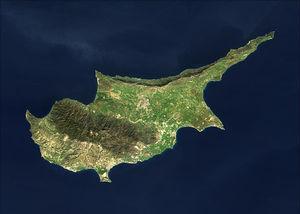
Chypre, en forme longue la république de Chypre, est un État situé sur l'île de Chypre dans l’est de la mer Méditerranée, dans le bassin Levantin. Bien que Chypre soit géographiquement proche de la région du Proche-Orient et la seule île majeure de la Méditerranée située en Asie, le pays est rattaché politiquement à l'Europe et est membre de l’Union européenne. Depuis 1974, le tiers nord de l’île, située au-delà de la ligne verte contrôlée par les troupes de l'ONU, est sous contrôle turc et en 1983, ce territoire sécessioniste s'est proclamé République turque de Chypre du Nord. Cette dernière continue aujourd'hui encore à ne pas être reconnue par l'ONU.